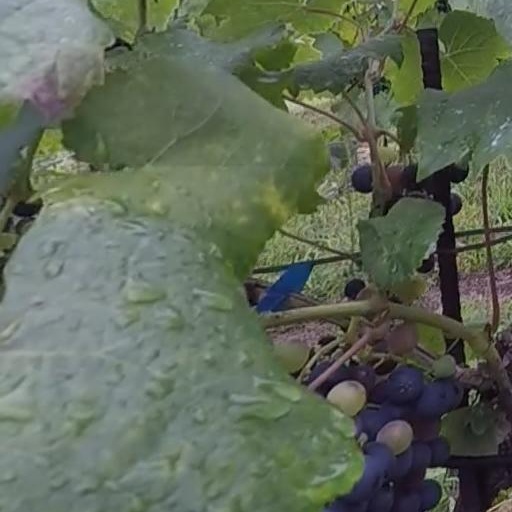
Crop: grape